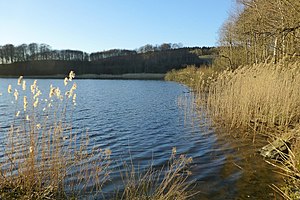
Hummelsø
Hummelsø set fra østbredden mod nordvest
Hummelsø set mod nordvest fra østbredden
Hummelsø er en 7,4 hektar stor sø beliggende mellem Virklund, Thorsø og Them, syd for Silkeborg, i Silkeborg Kommune. Den er centrum for en 165 hektar stor naturfredning, der blev oprettet i 1969 for at sikre de landskabelige værdier deriblandt også og i fredningen indgår også gamle hulveje og gravhøje. Området afgrænses mod nordvest, nord og øst afgrænses af statsskovene Thorsø Bakker og Silkeborg Sønderskov, og Silkeborg-Horsens-landevejen. Mod syd og vest går grænsen ved toppen af bakkeskrænterne ovenfor søen. Ved den sydøstlige ende af fredningen går Naturstien Horsens-Silkeborg på den nedlagte jernbane Bryrupbanen.